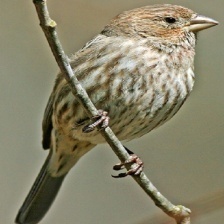
Species: HOUSE FINCH
Scientific name: HAEMORHOUS MEXICANUS
ImageNet parent category: house_finch